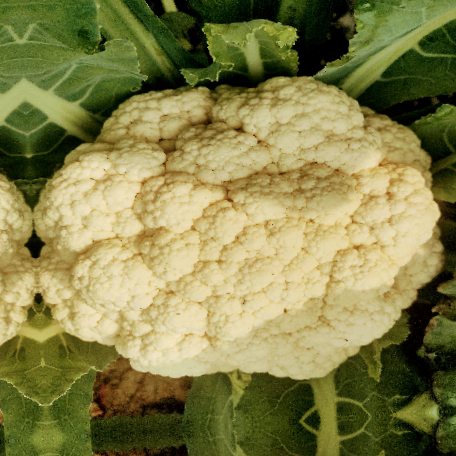
Label: Disease Free